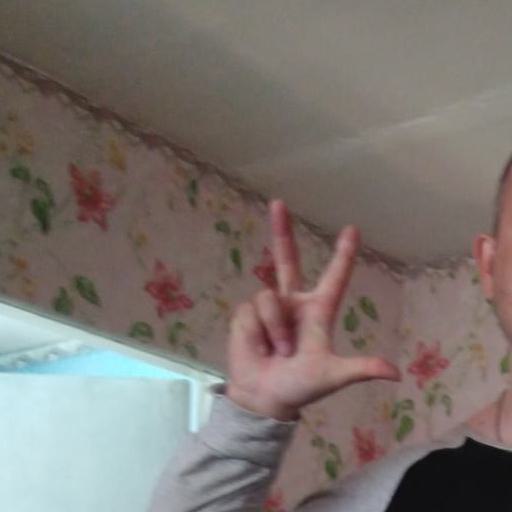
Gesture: three2